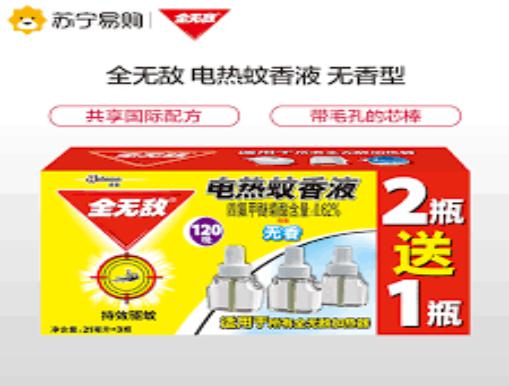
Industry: Necessities